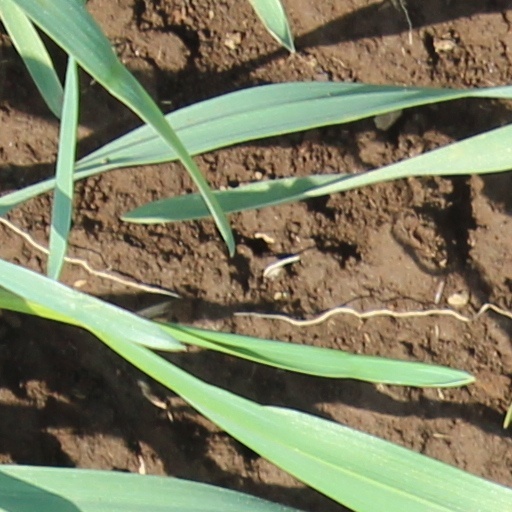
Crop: wheat